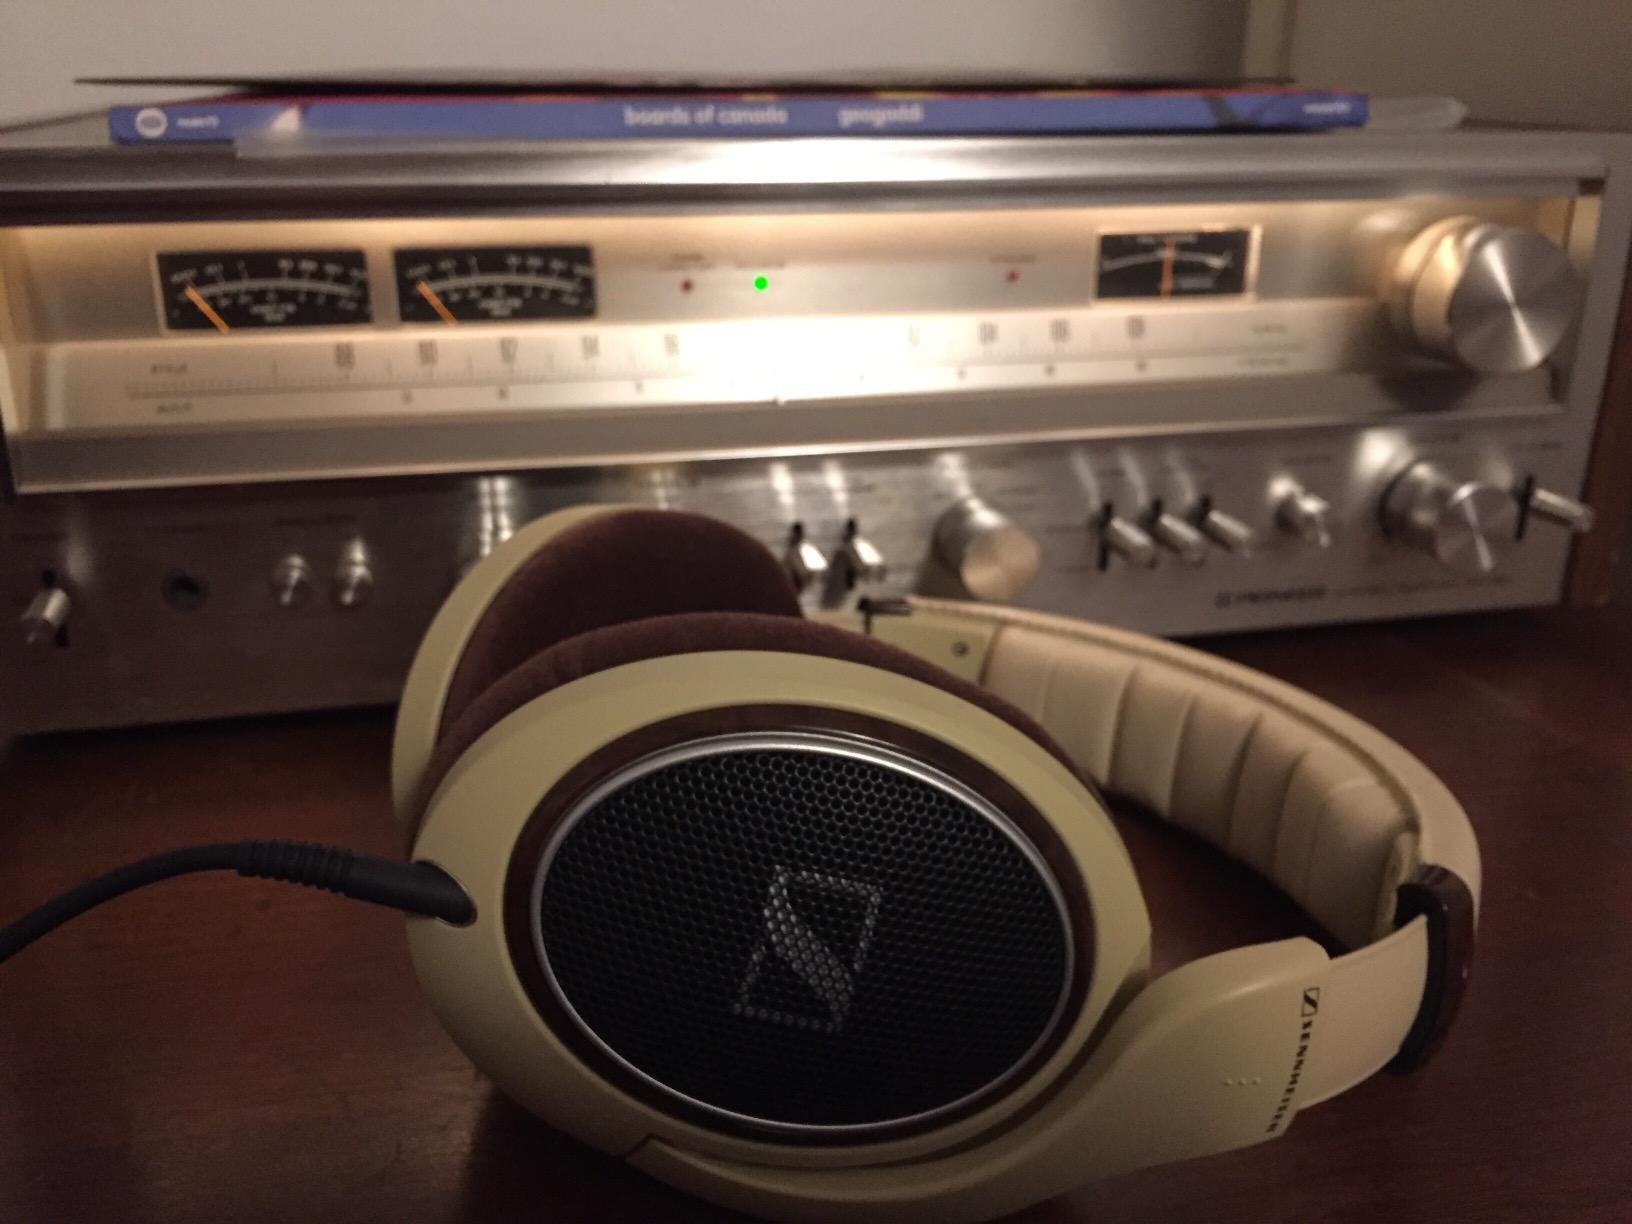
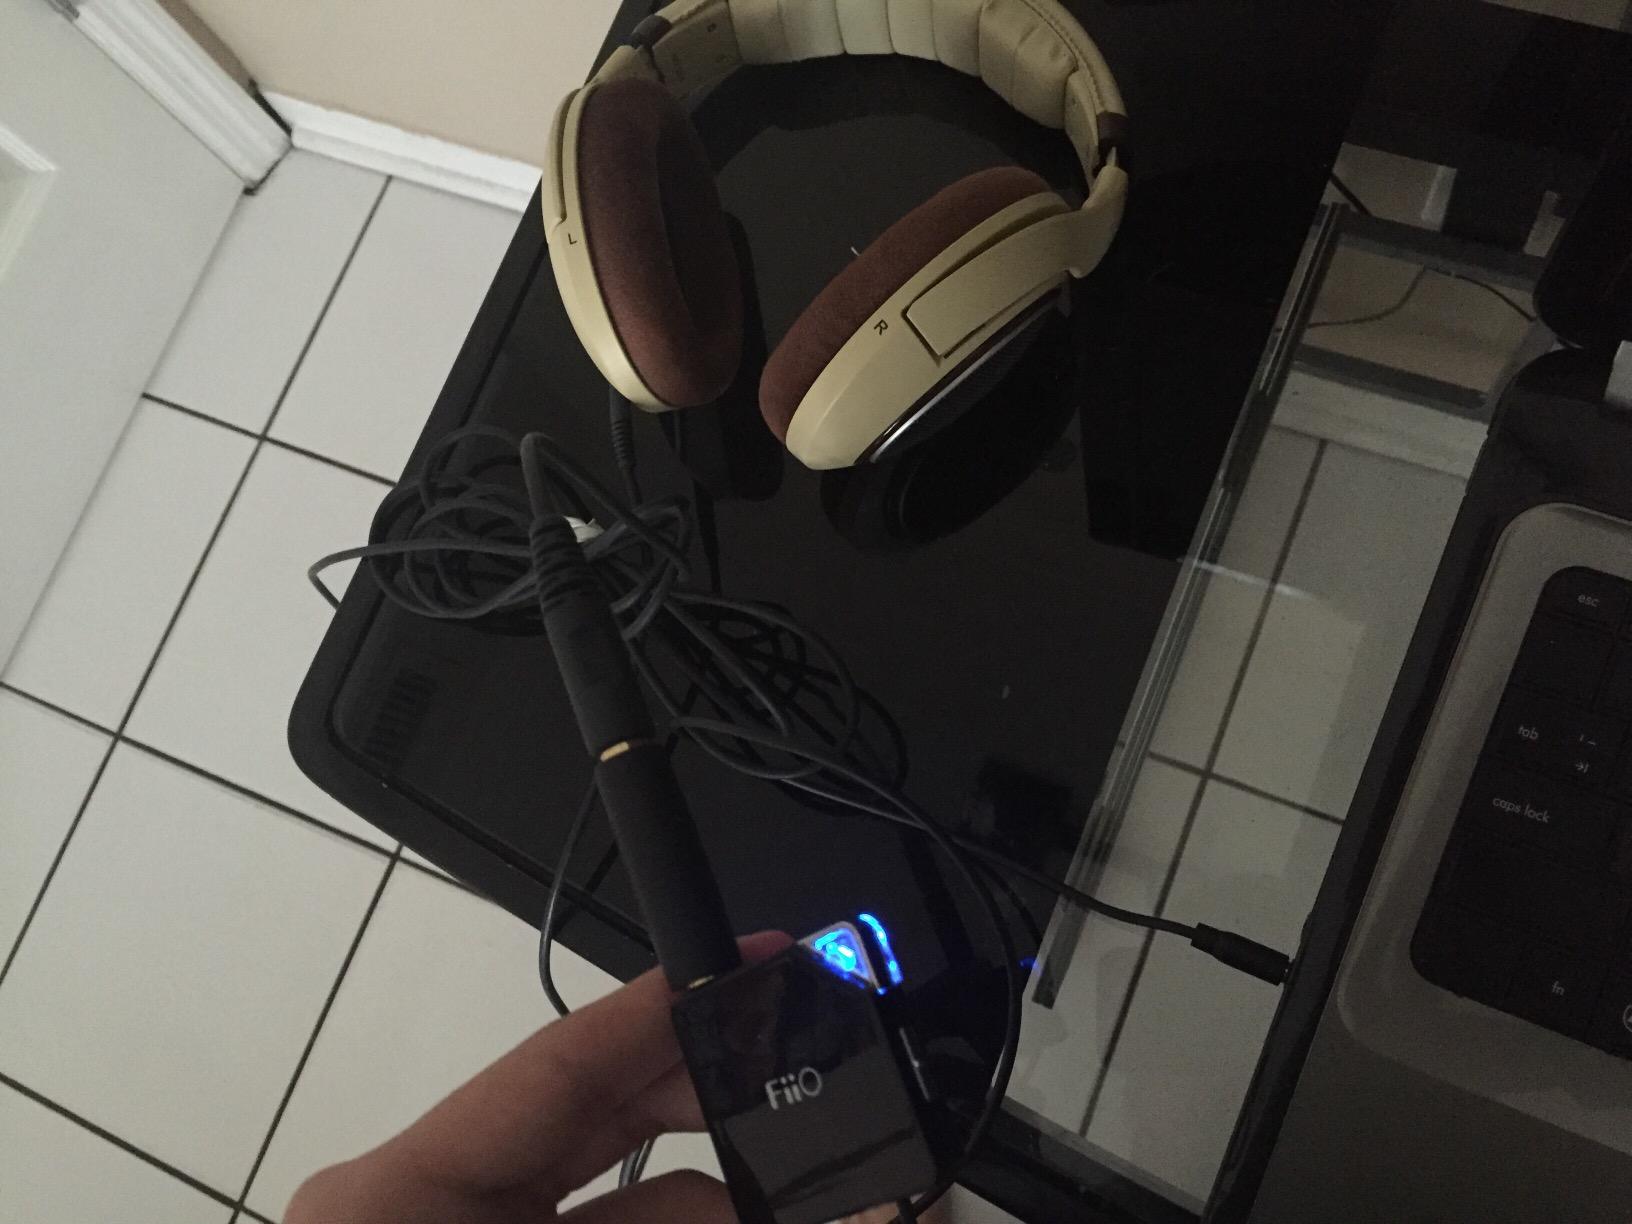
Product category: headphones
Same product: yes